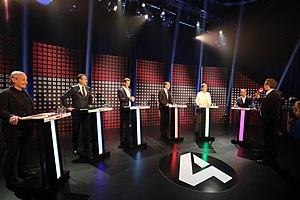
Cet article recense les élections tenues durant l'année 2017. Il inclut les élections législatives et présidentielles dans les États souverains et leurs territoires autonomes, ainsi que les référendums au niveau national.
Les élections législatives autrichiennes de 2017 se sont tenues le 15 octobre 2017 et ont pourvu à la désignation des 183 députés de la XXVIᵉ législature du Conseil national pour un mandat de cinq ans.